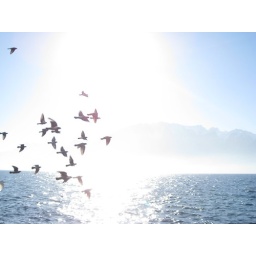
Pigeons might be the rats of the bird world, but birds are still beautiful in their movement.